Sortition Law

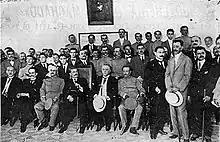
Authorities in the first lottery in 1916. President Venceslau Brás is fourth from left to right (seated)

The outbreak of the First World War (1914–1918), with the immense material mobilization and destruction suffered by the belligerent countries, impressed Brazilian observers and motivated the discussion on national defense, including a new impetus to the effort to implement the Sortition Law. In the era of total war, in which entire populations were mobilized, the Brazilian model was obsolete.